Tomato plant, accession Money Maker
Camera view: tilt-top (135 deg); turntable rotation: 270 degrees
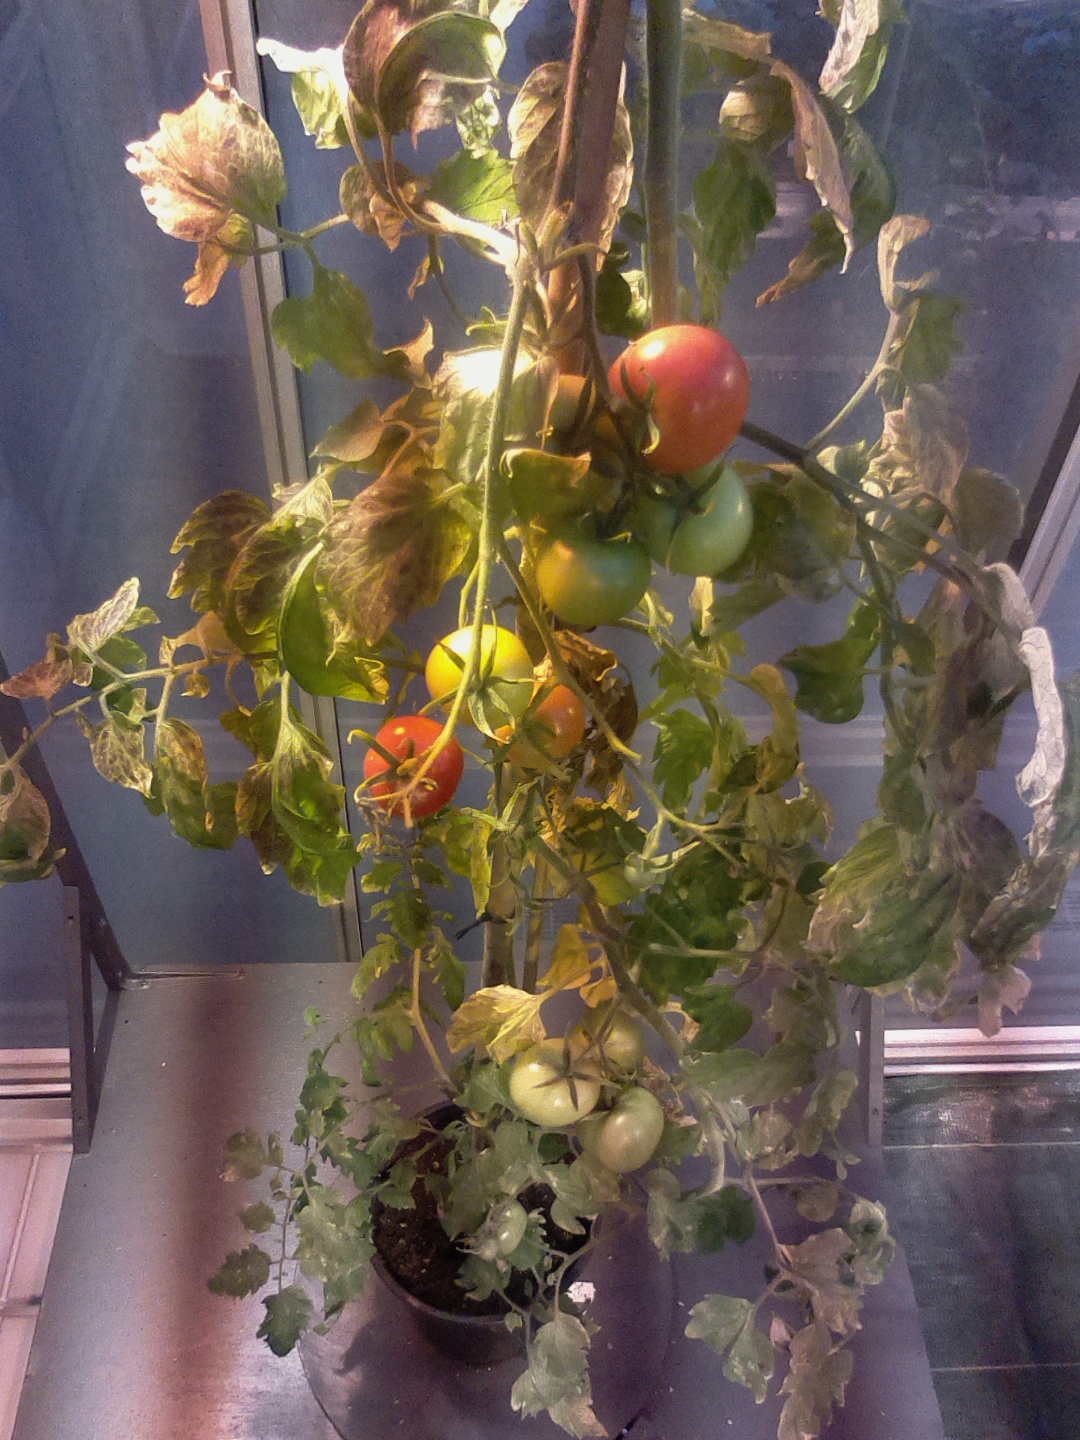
BBCH growth stage 82: 20%-30% of fruits show typical fully ripe color